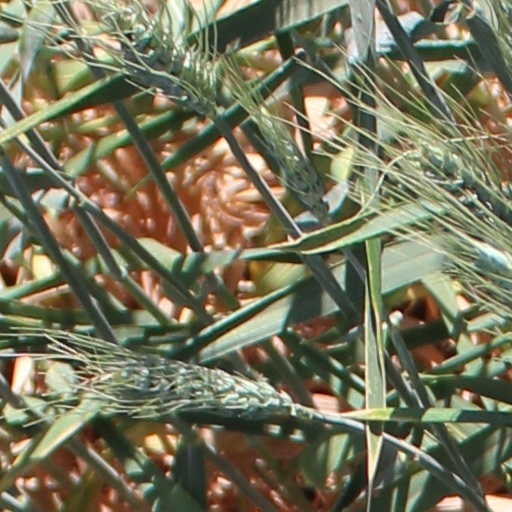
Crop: wheat